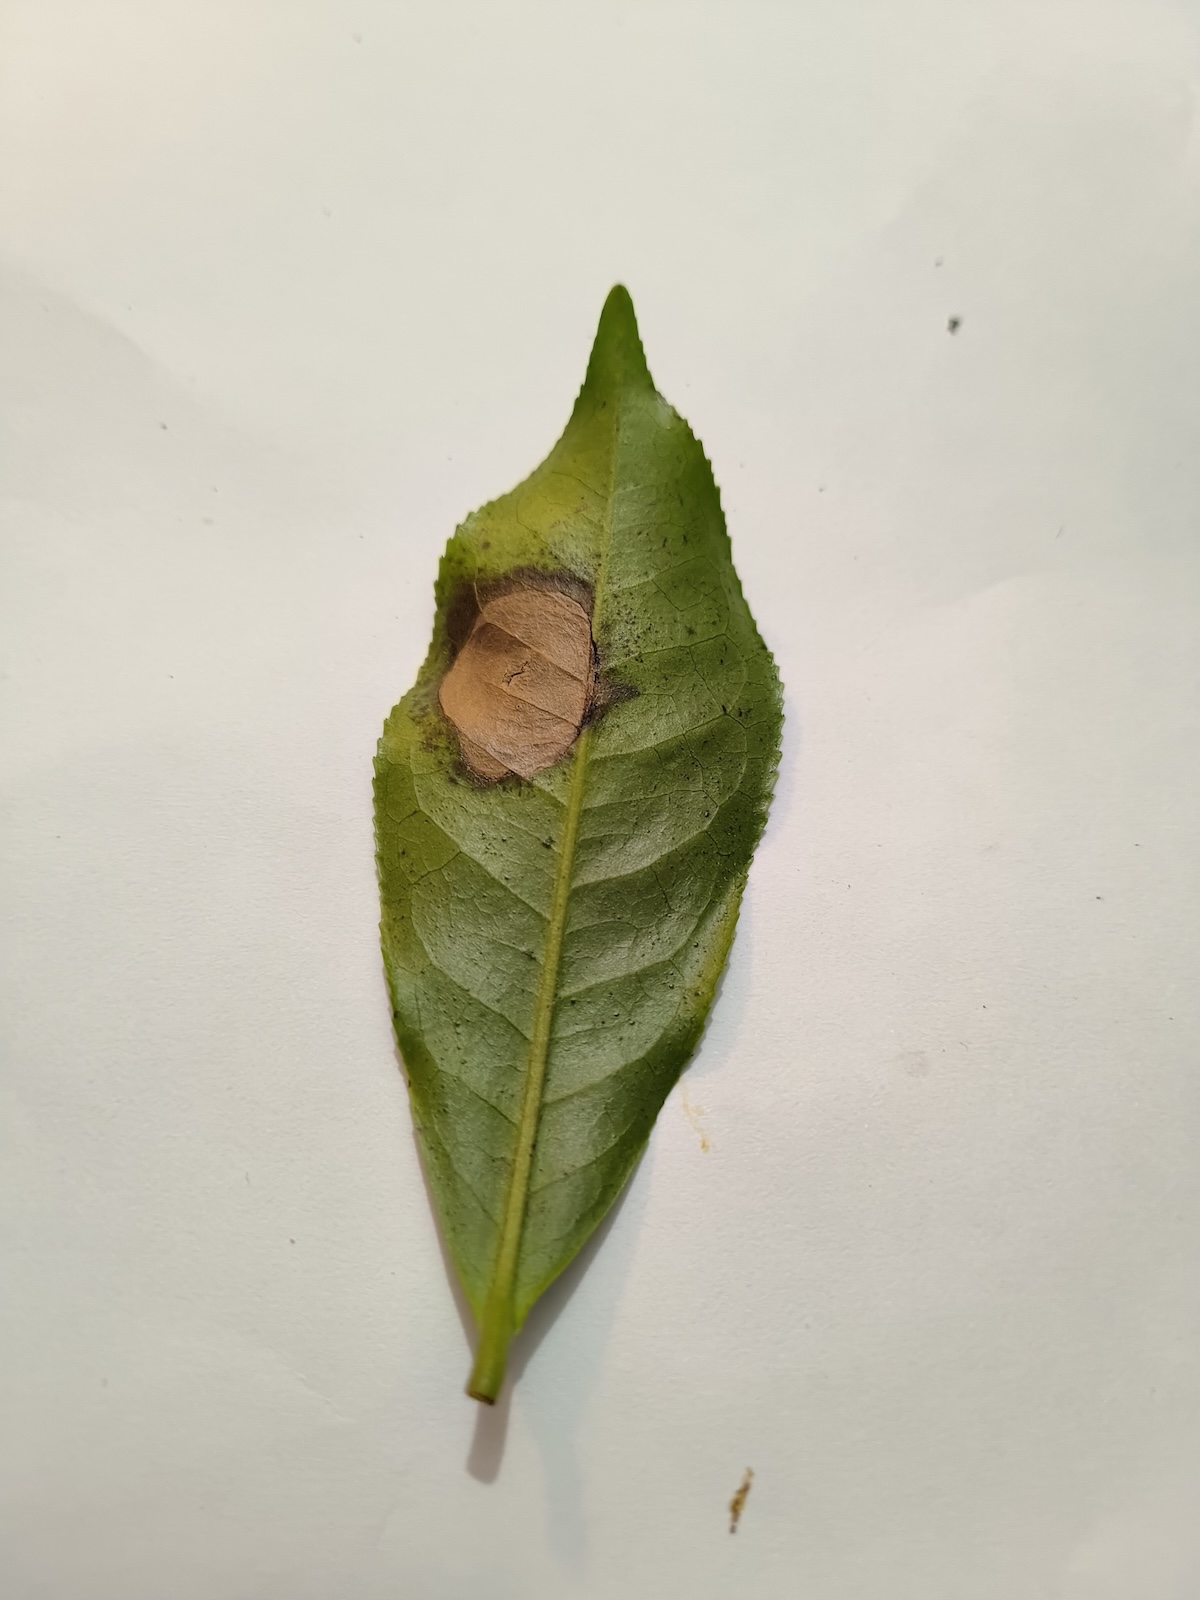
Label: Gray Blight